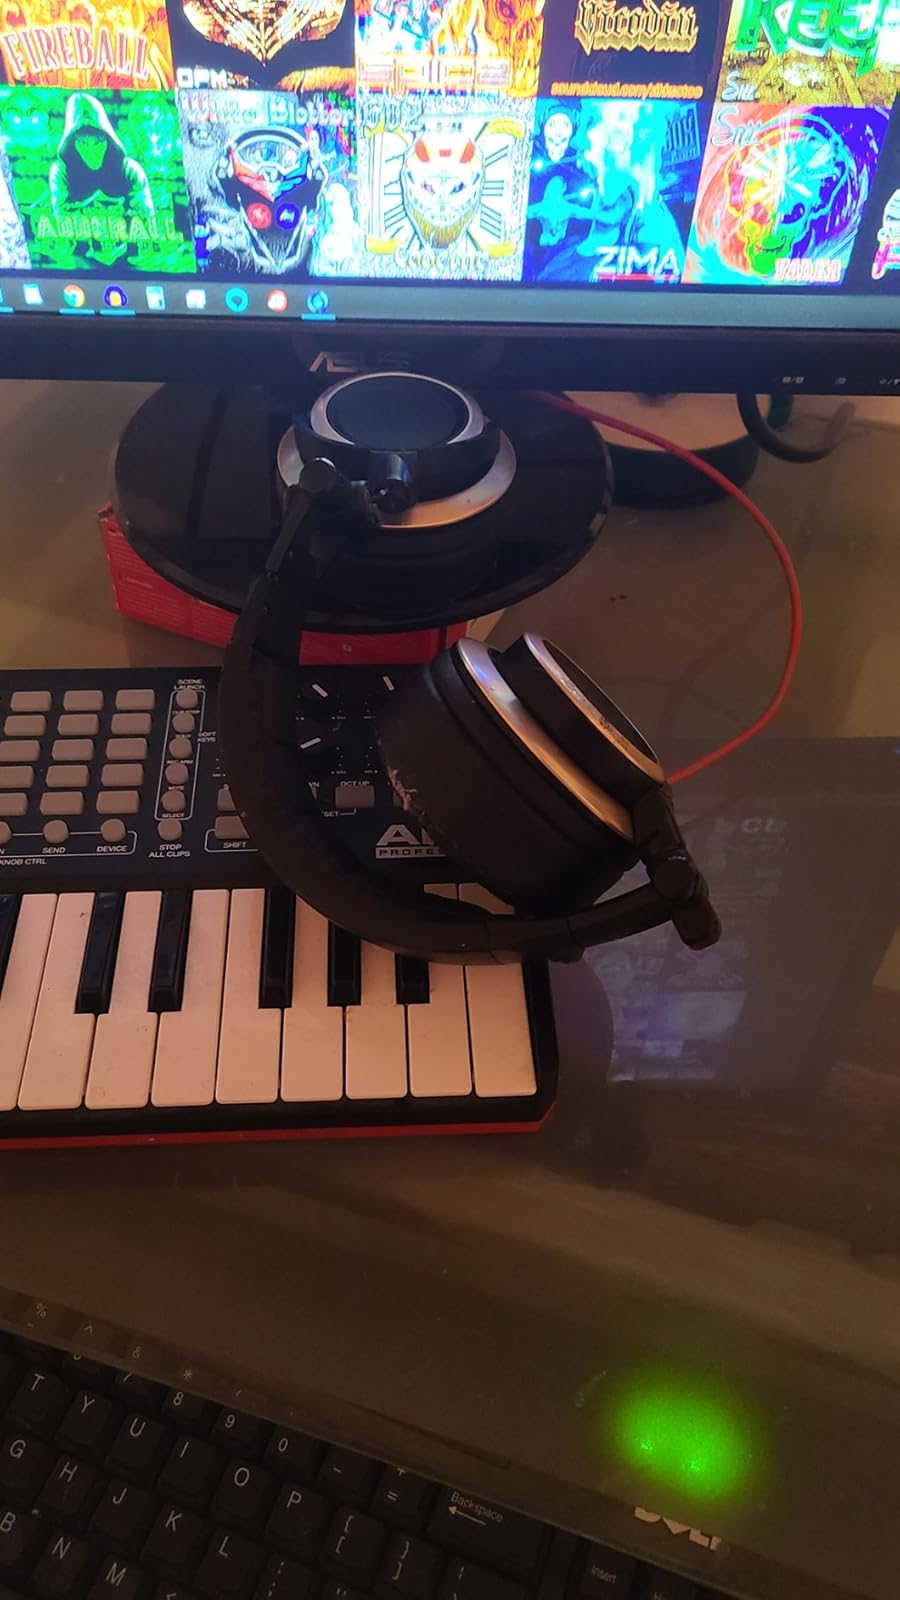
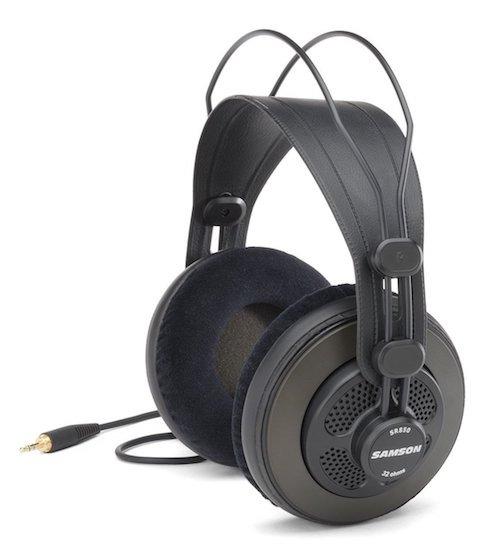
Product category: headphones
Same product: no